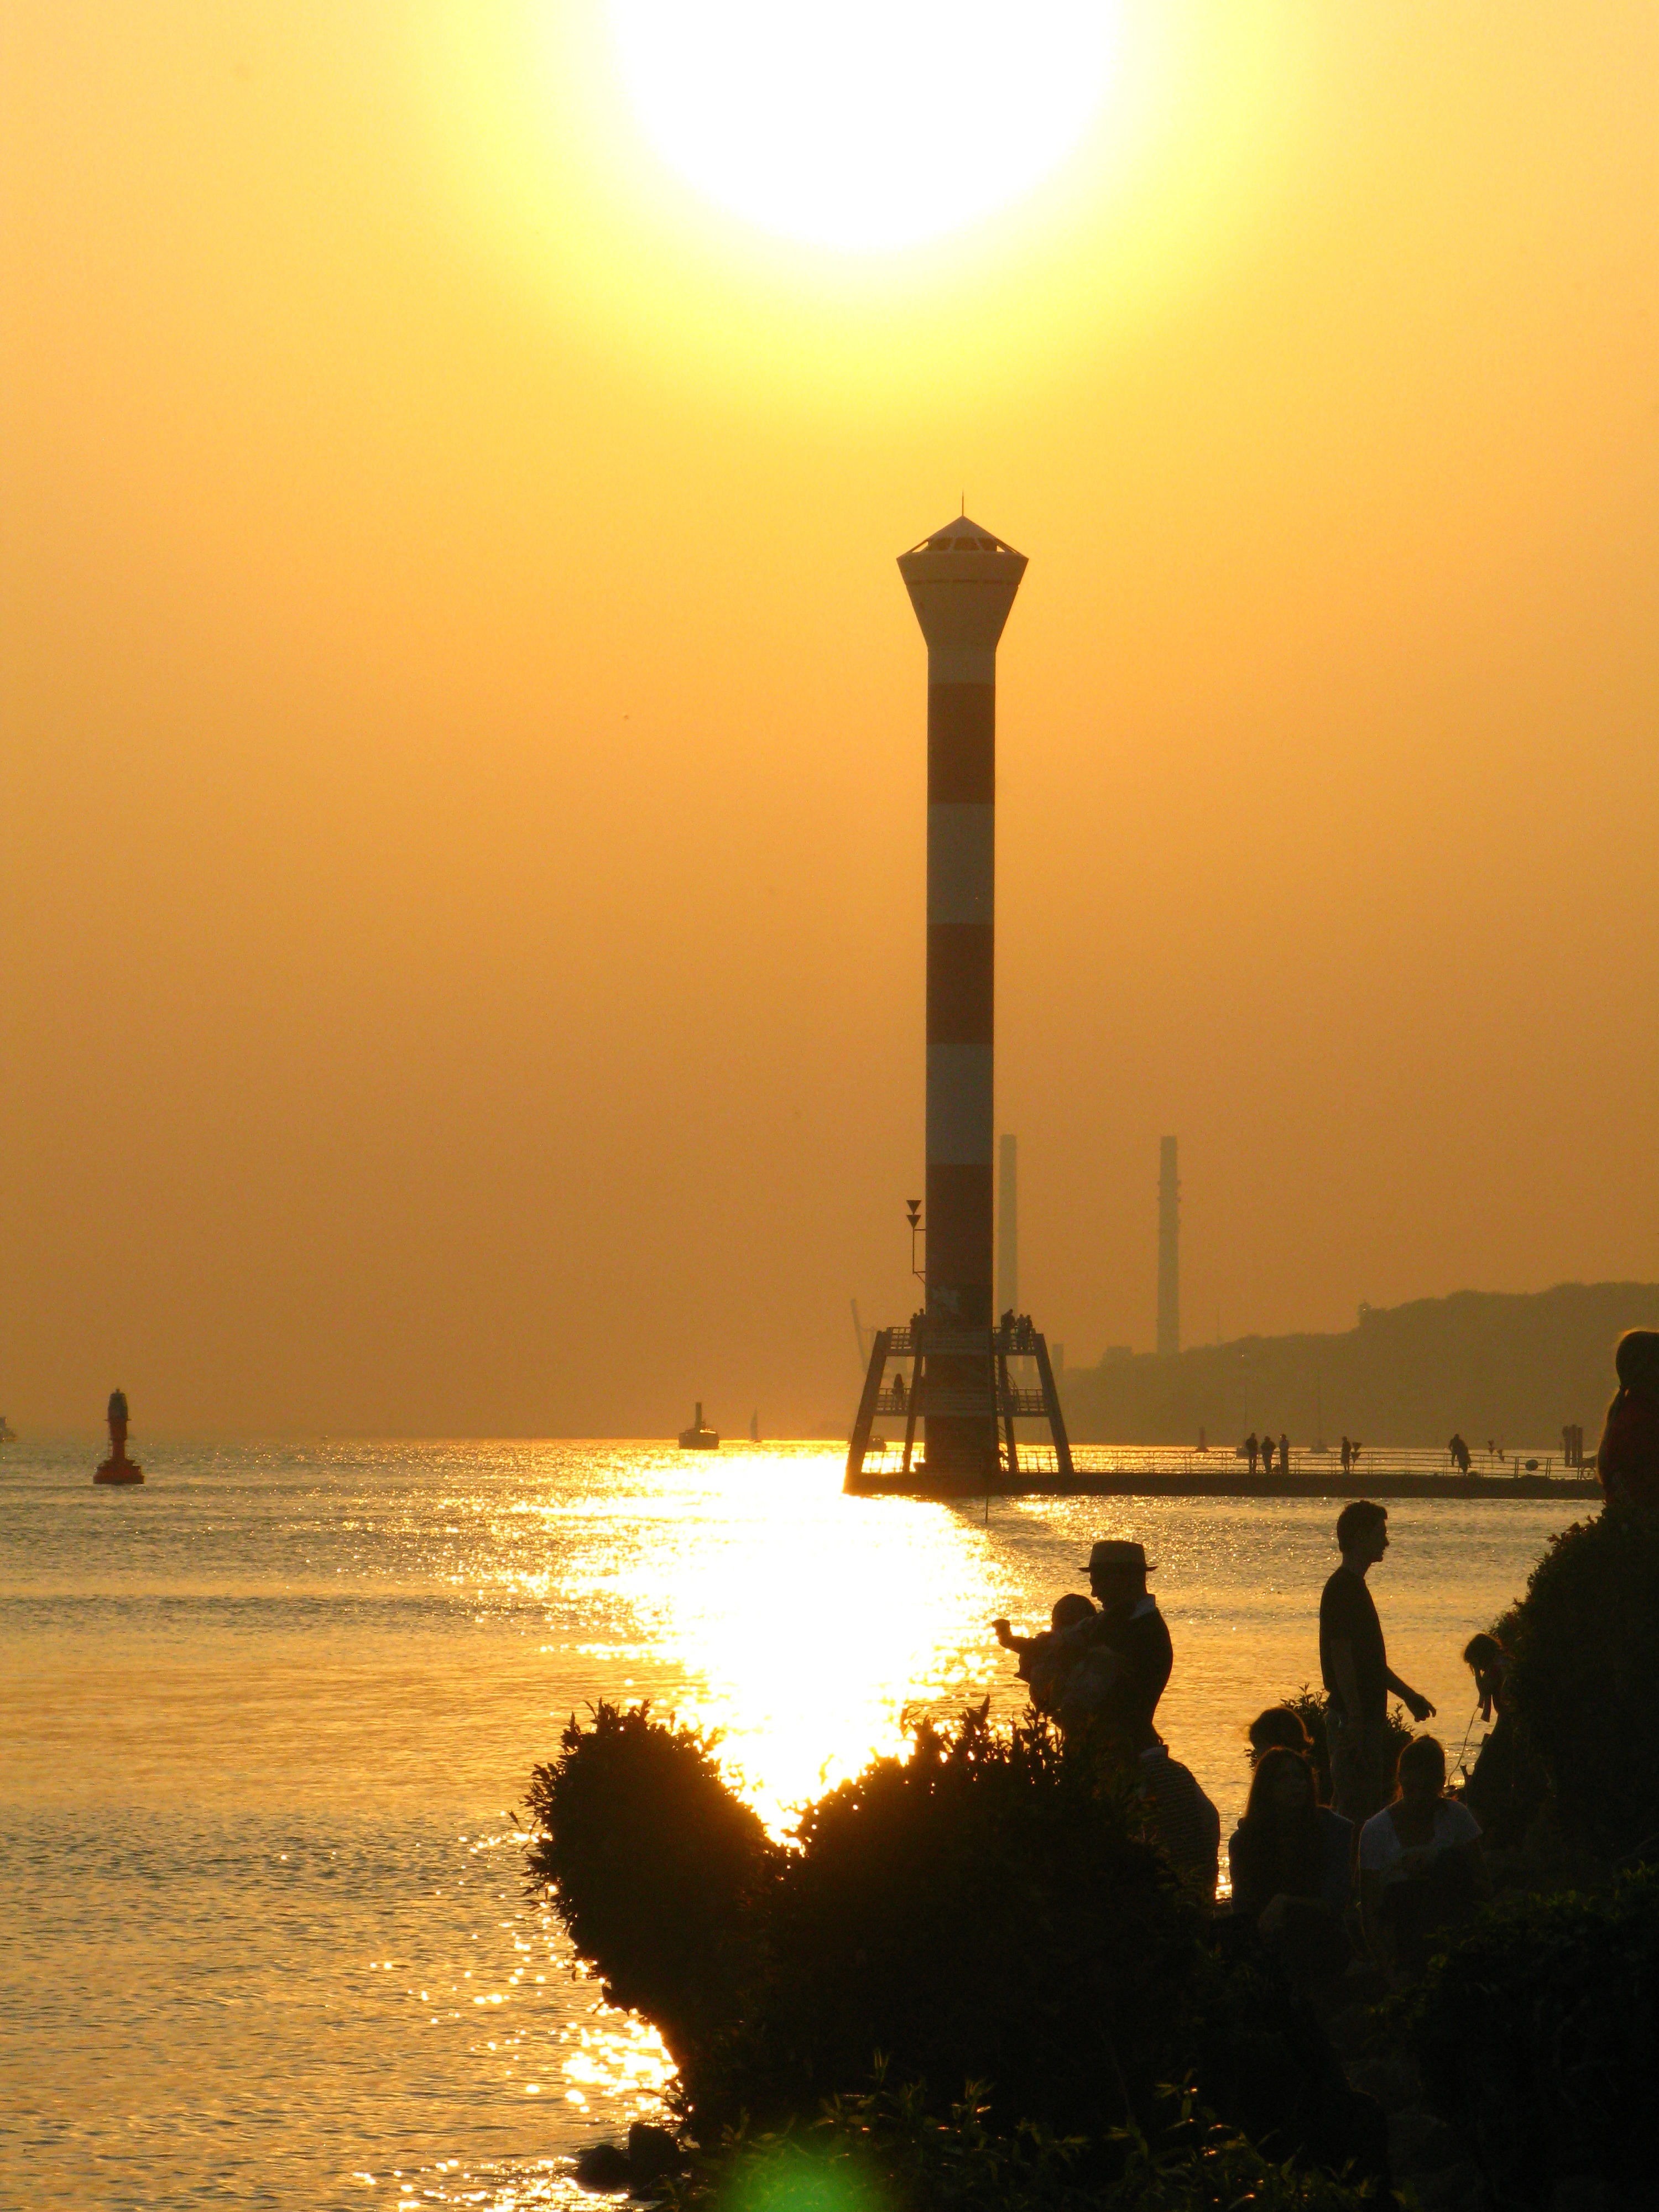
beach, sea, coast, ocean, horizon, lighthouse, sun, sunrise, sunset, sunlight, morning, dawn, dusk, evening, tower, bay, afterglow, elbe beach